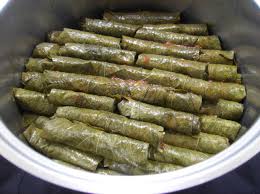
Yemek: yaprak_sarma